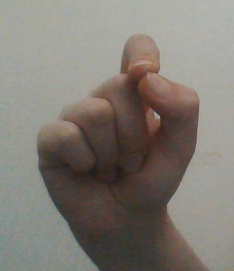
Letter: fa